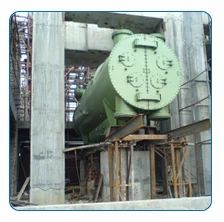
Label: Maintenance